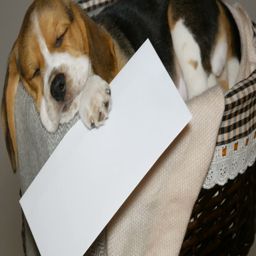
puppy with white envelope in the basket for dogs